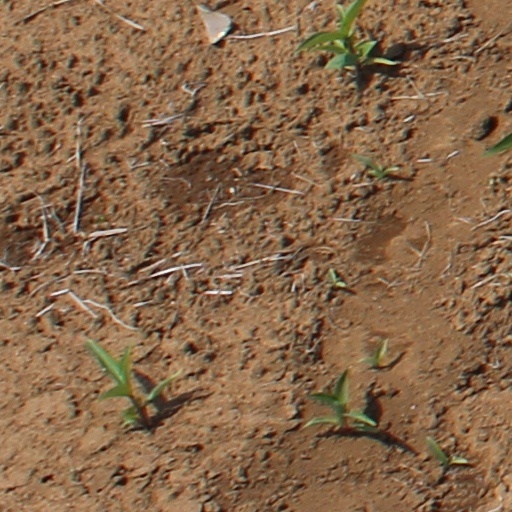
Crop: wheat